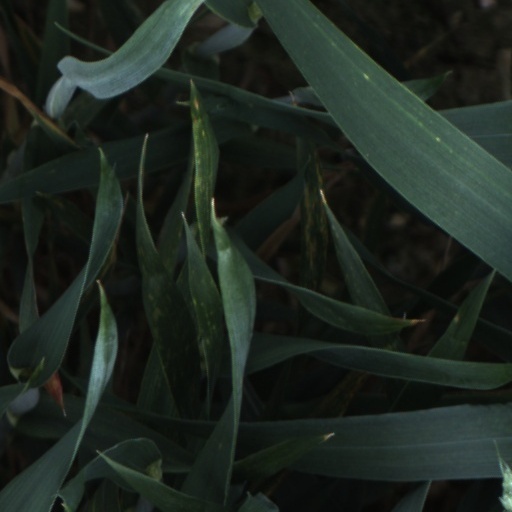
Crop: wheat